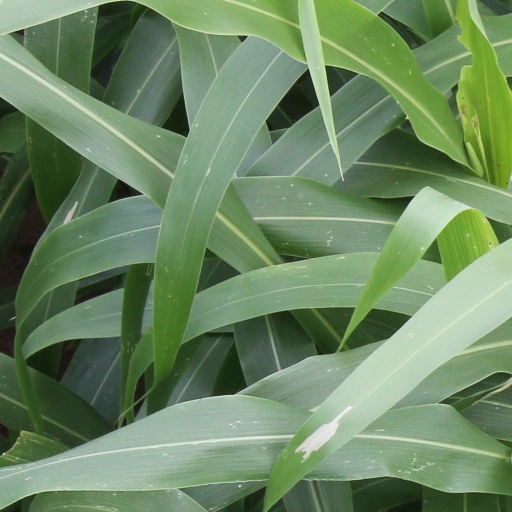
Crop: sorghum